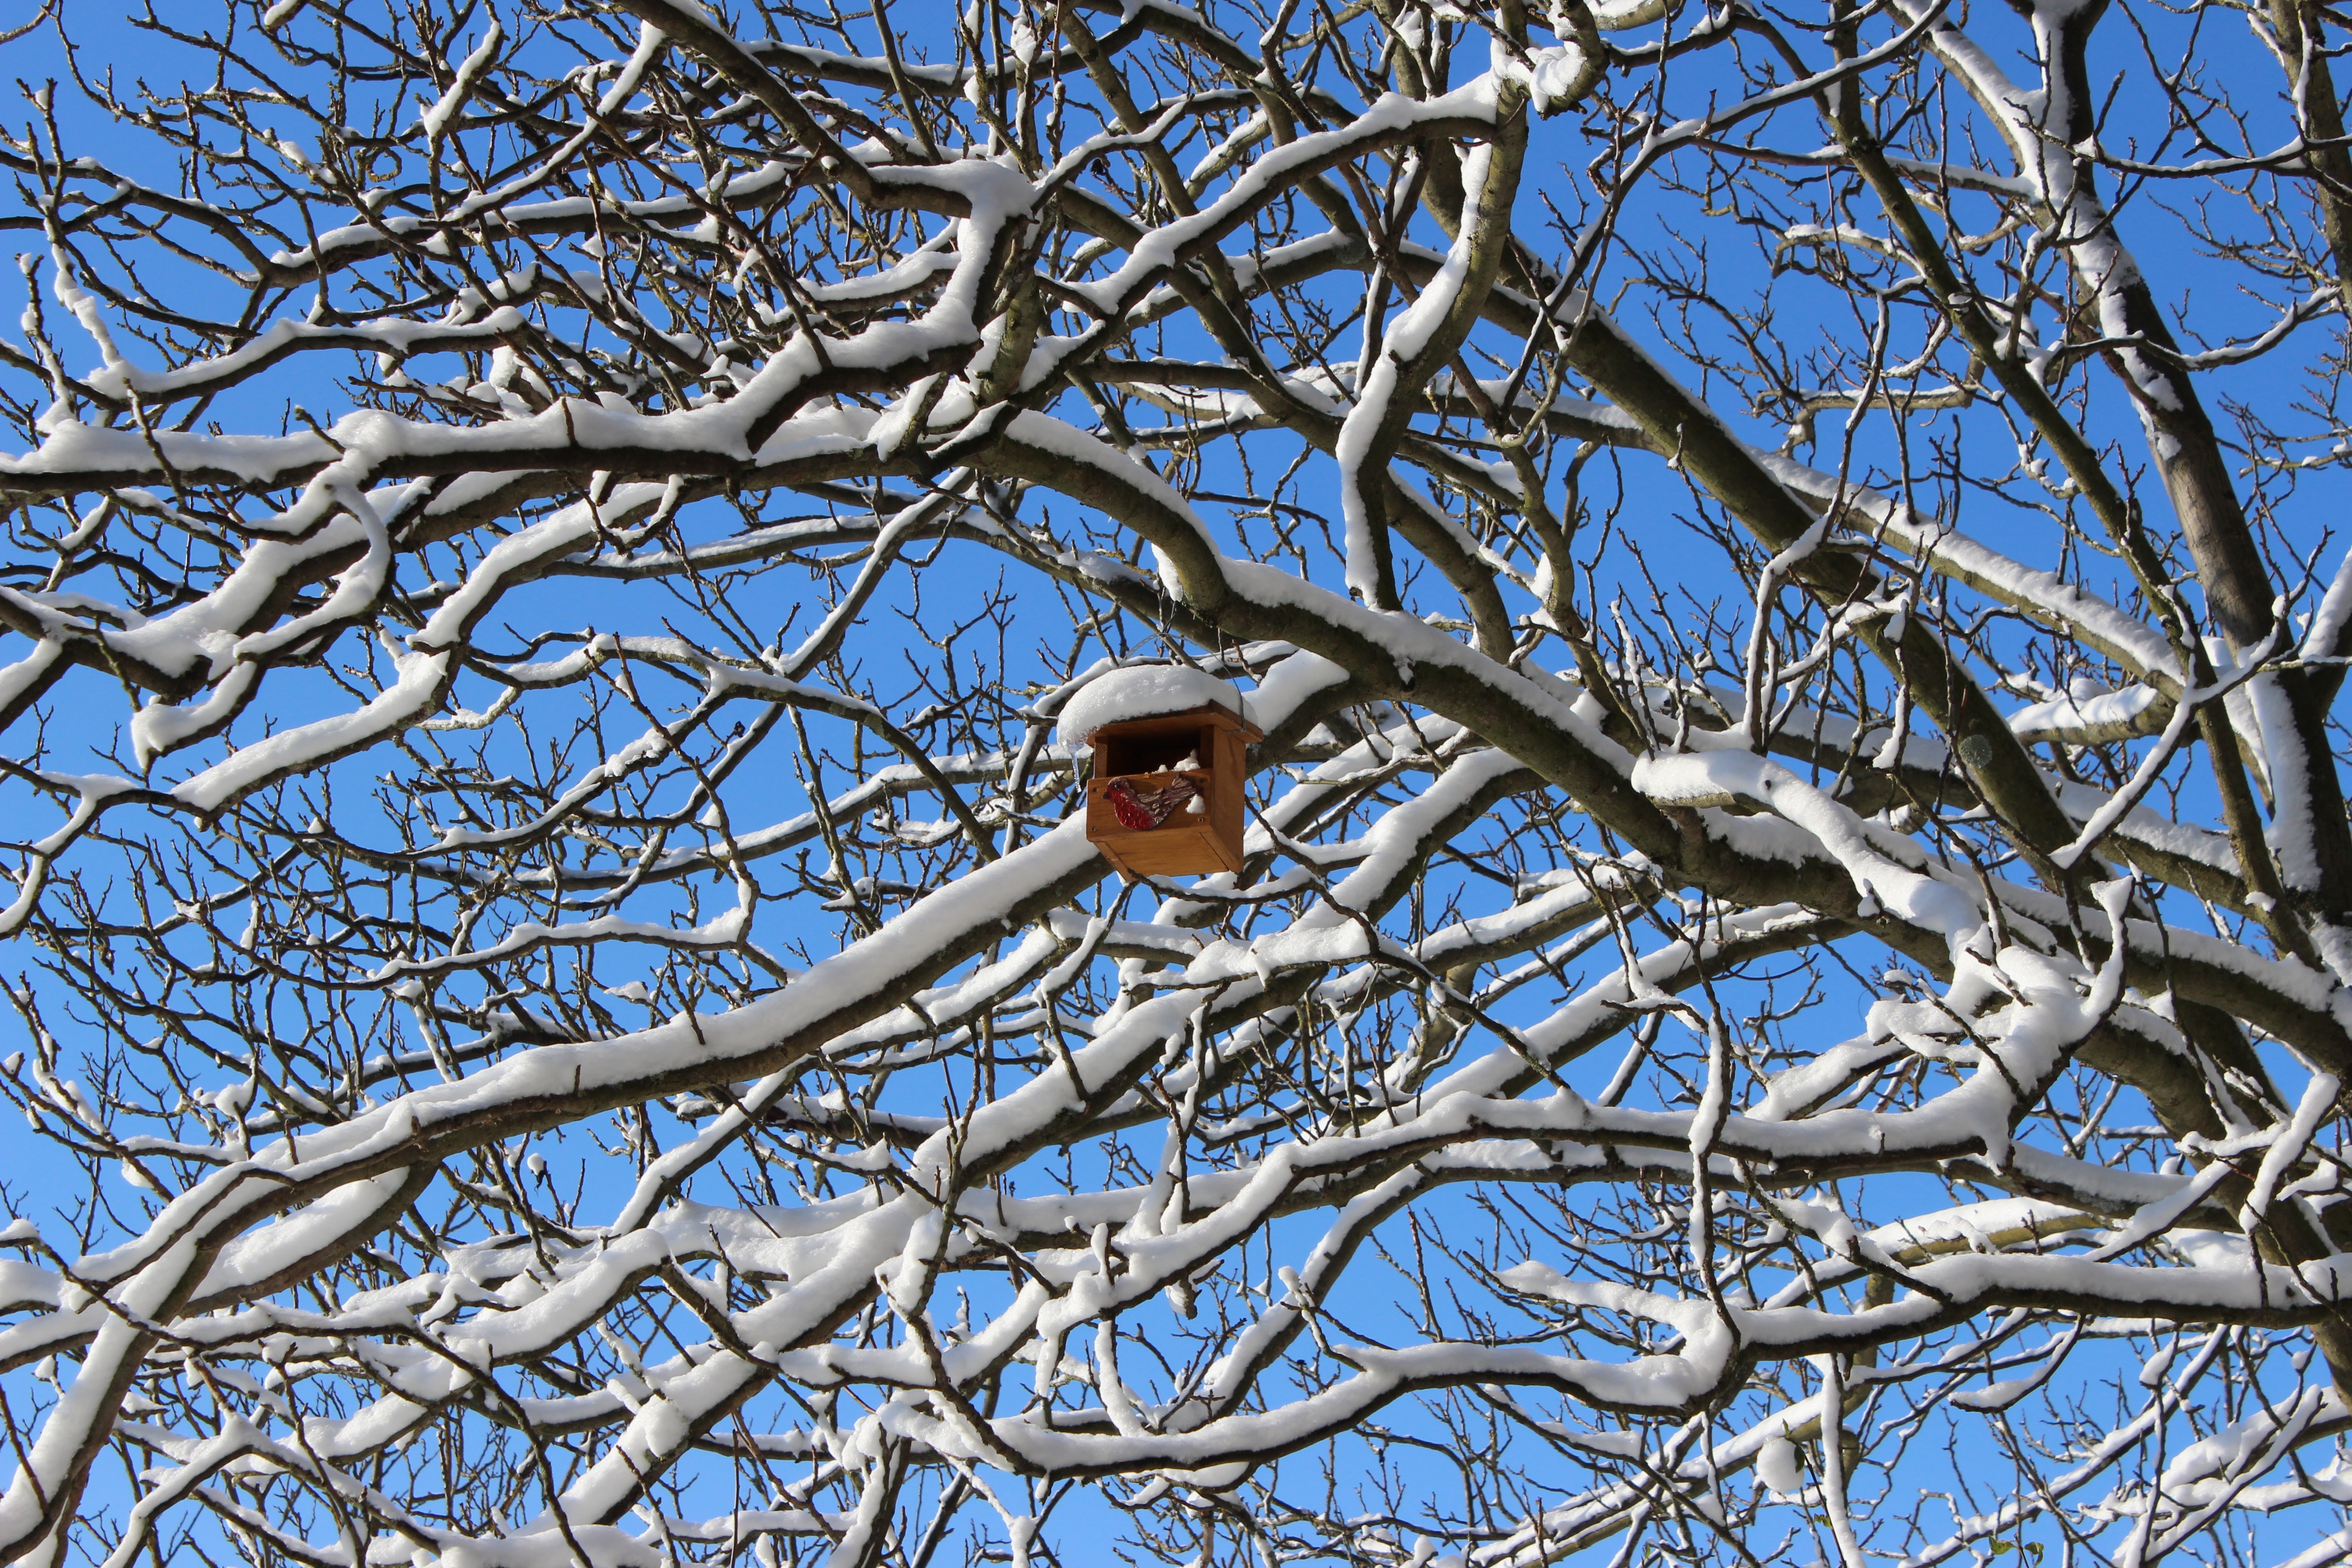
tree, nature, branch, snow, cold, winter, bird, plant, leaf, flower, frost, wildlife, ice, spring, weather, snowy, season, twig, winter dream, wintry, aviary, feeding place, old world flycatcher, woody plant, perching bird